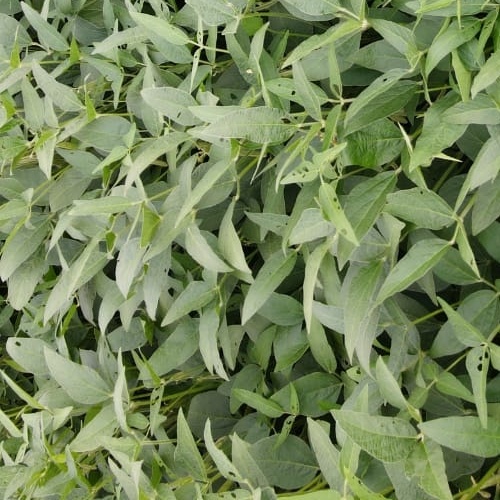
Label: Diabrotica_speciosa